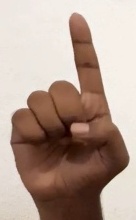
ASL sign: D